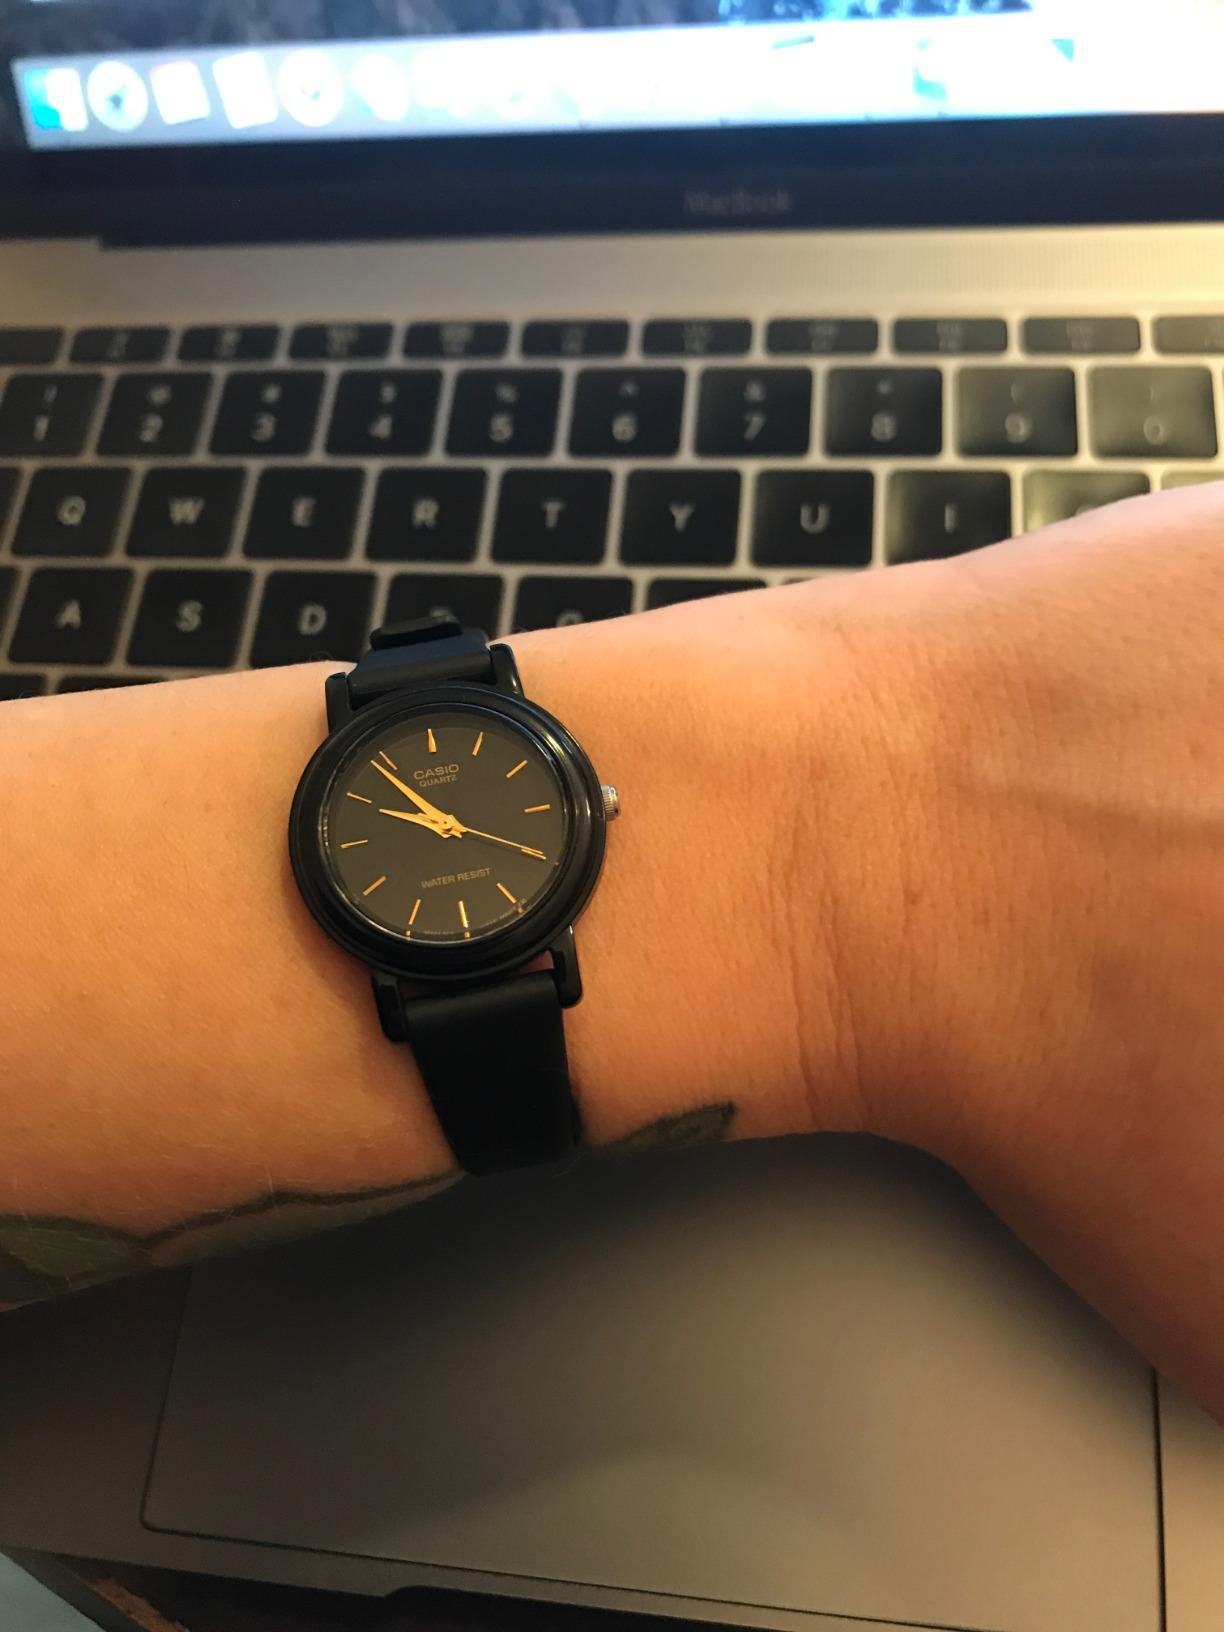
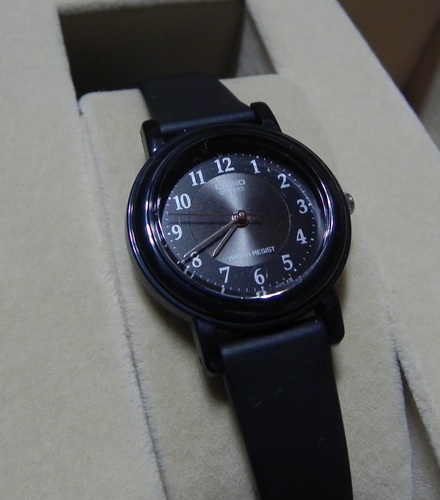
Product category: accessories_watch
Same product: no